Karoo

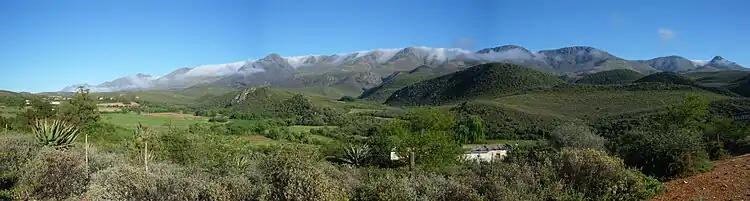
Farmlands along the well-watered, fertile foothills of the more than high Swartberg Mountains (in the background) along the northern strip of the Klein Karoo

Geographically, it is a long valley, only wide, formed by two parallel Cape Fold Mountain ranges, the Swartberg to the north, and the continuous Langeberg-Outeniqua range to the south. The northern strip of the valley, within from the foot of the Swartberg mountains is least karoo-like, in that it is a well-watered area both from the rain and the many streams that cascade down the mountain, or through narrow defiles in the Swartberg from the Great Karoo. The main towns of the region are situated along this northern strip of the Klein Karoo: Montagu, Barrydale, Ladismith, Calitzdorp, Oudtshoorn, and De Rust, as well as such well-known mission stations such as Zoar, Amalienstein, and Dysselsdorp.